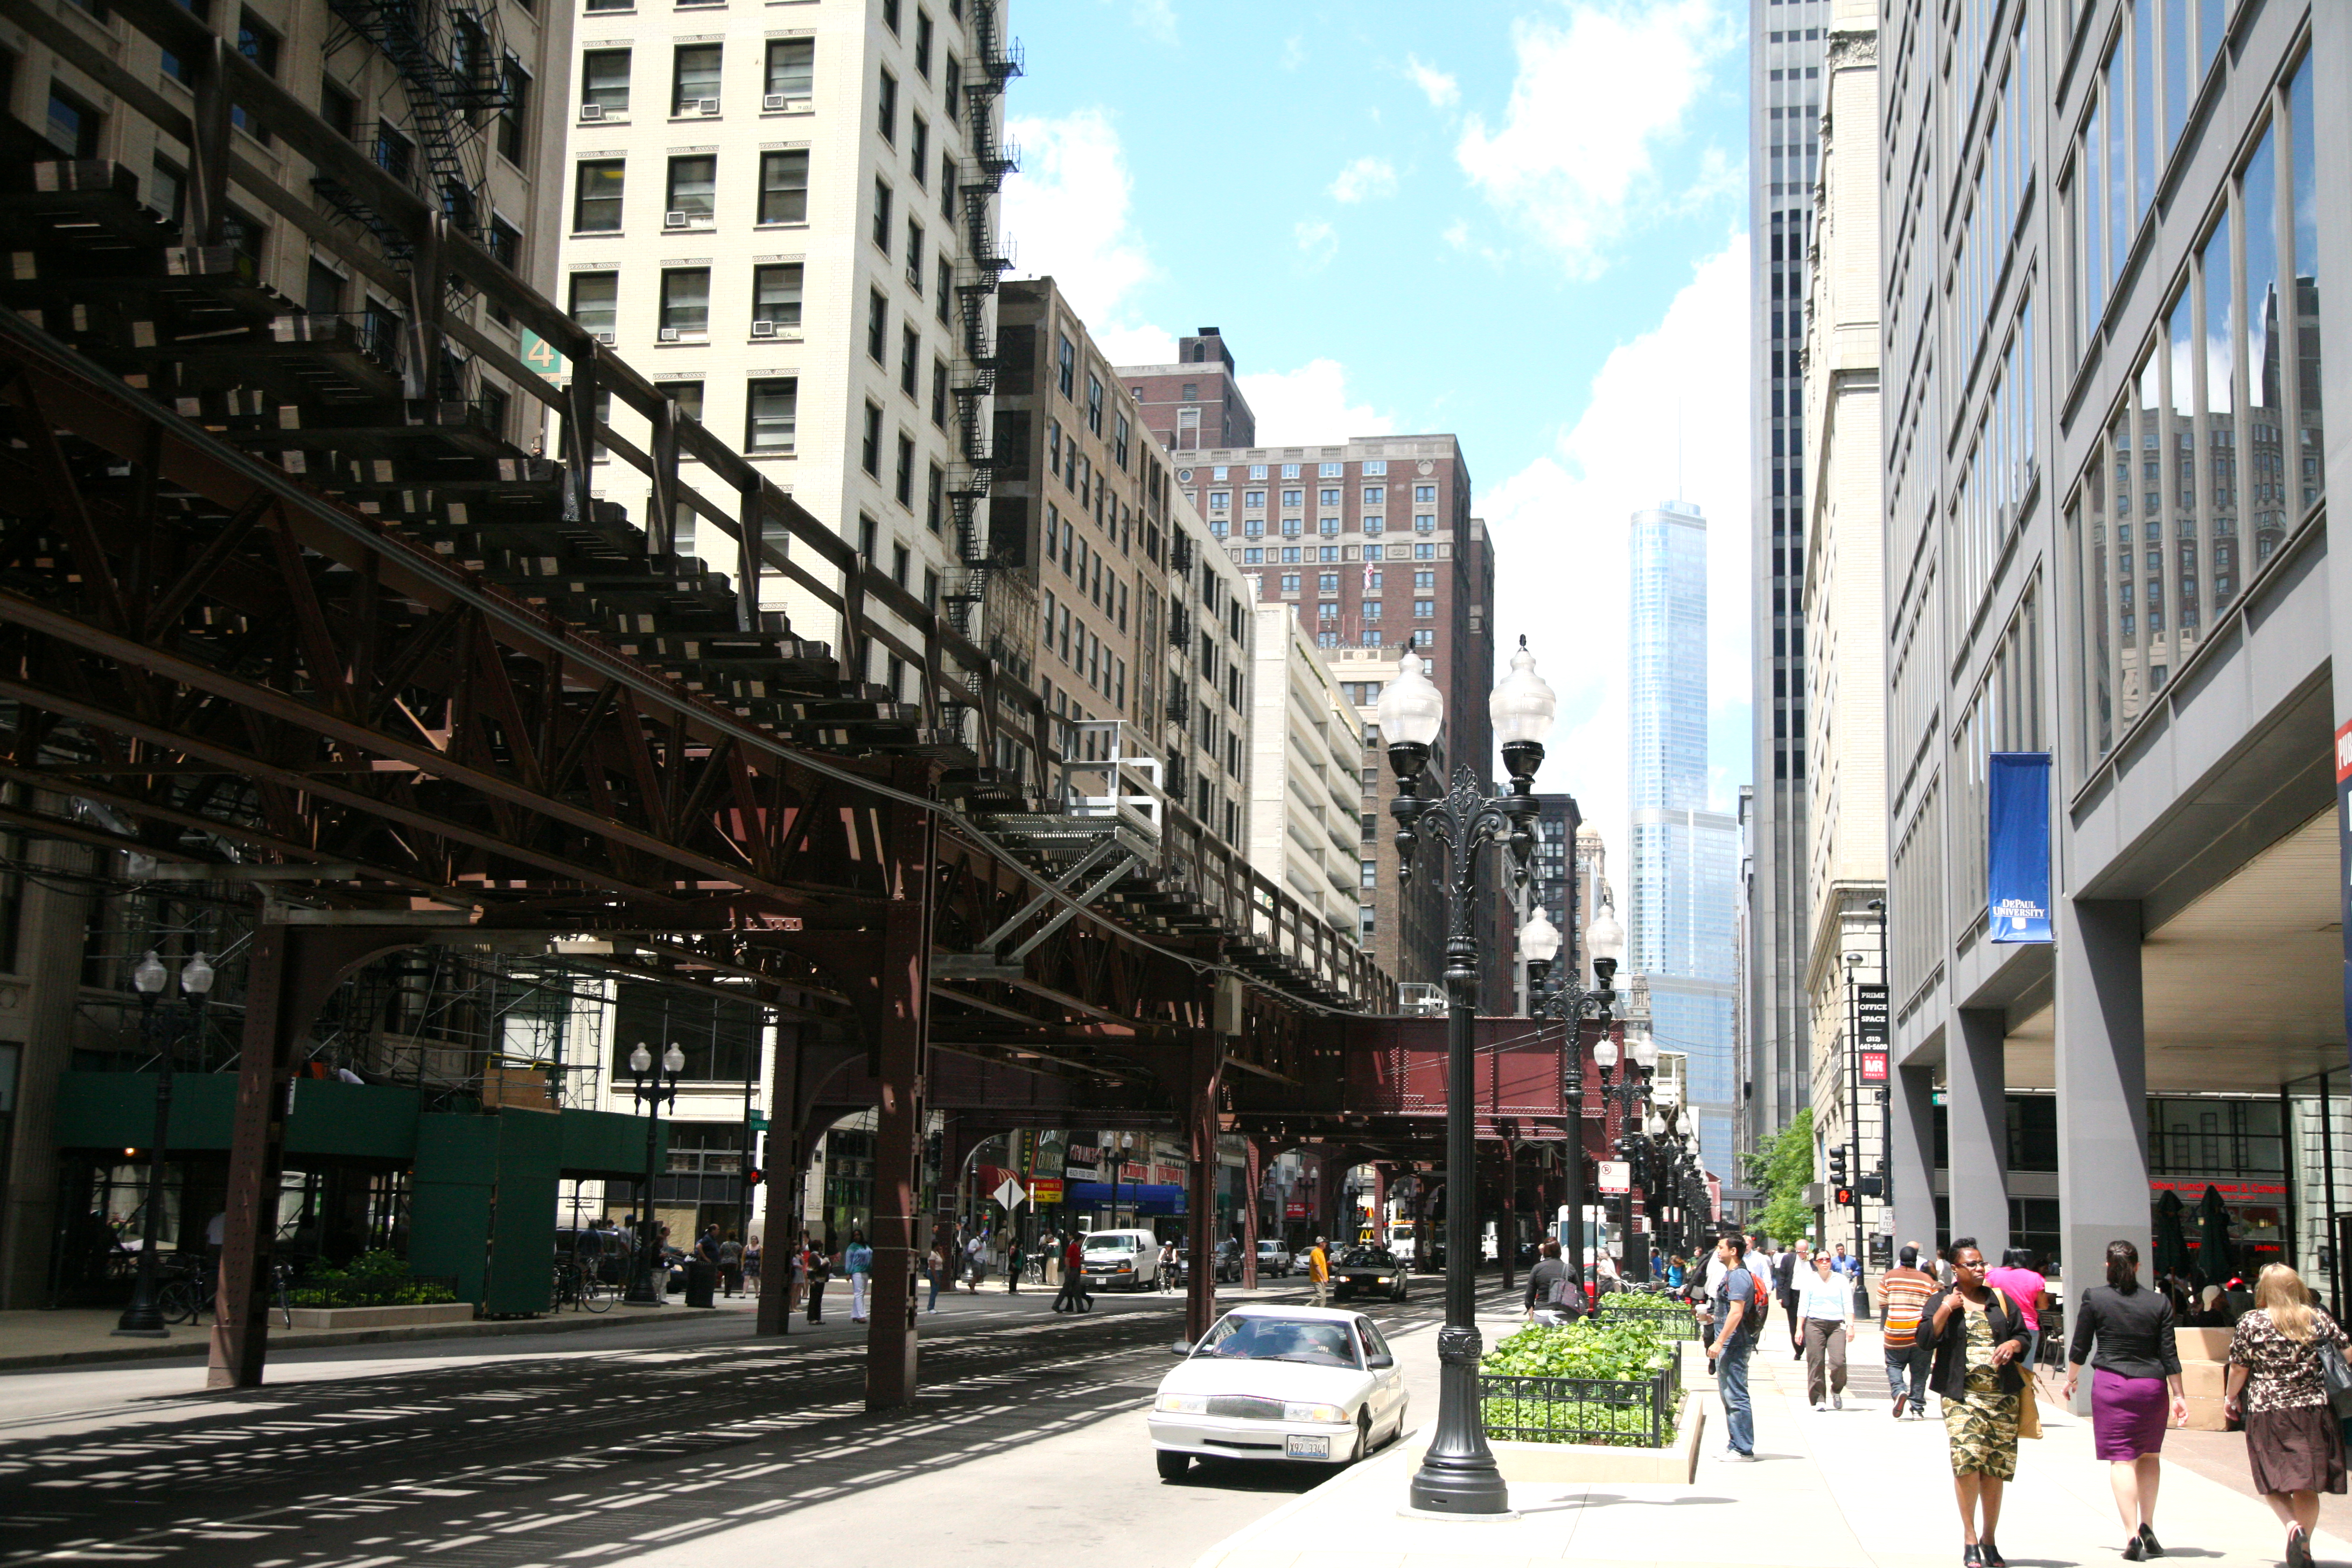
pedestrian, architecture, road, street, building, city, skyscraper, cityscape, downtown, metro, transport, vehicle, platform, chicago, lane, public transport, infrastructure, 5d, loop, metropolis, neighbourhood, cta, lsystem, metroa rien, urban area, residential area, human settlement, metropolitan area, chicagotransitauthority